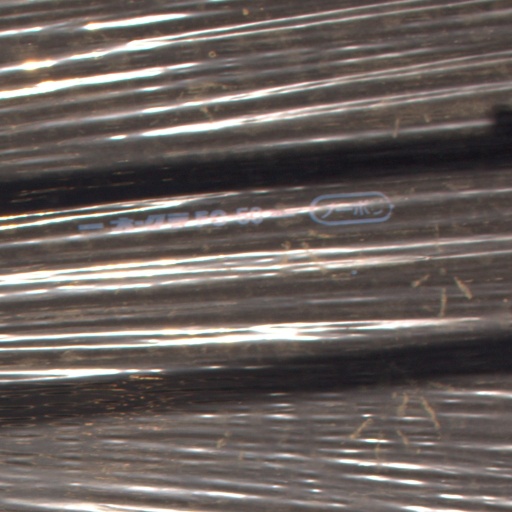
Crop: Jerusalem artichoke